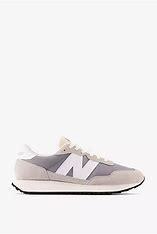
Brand: New
Model: Balance 237